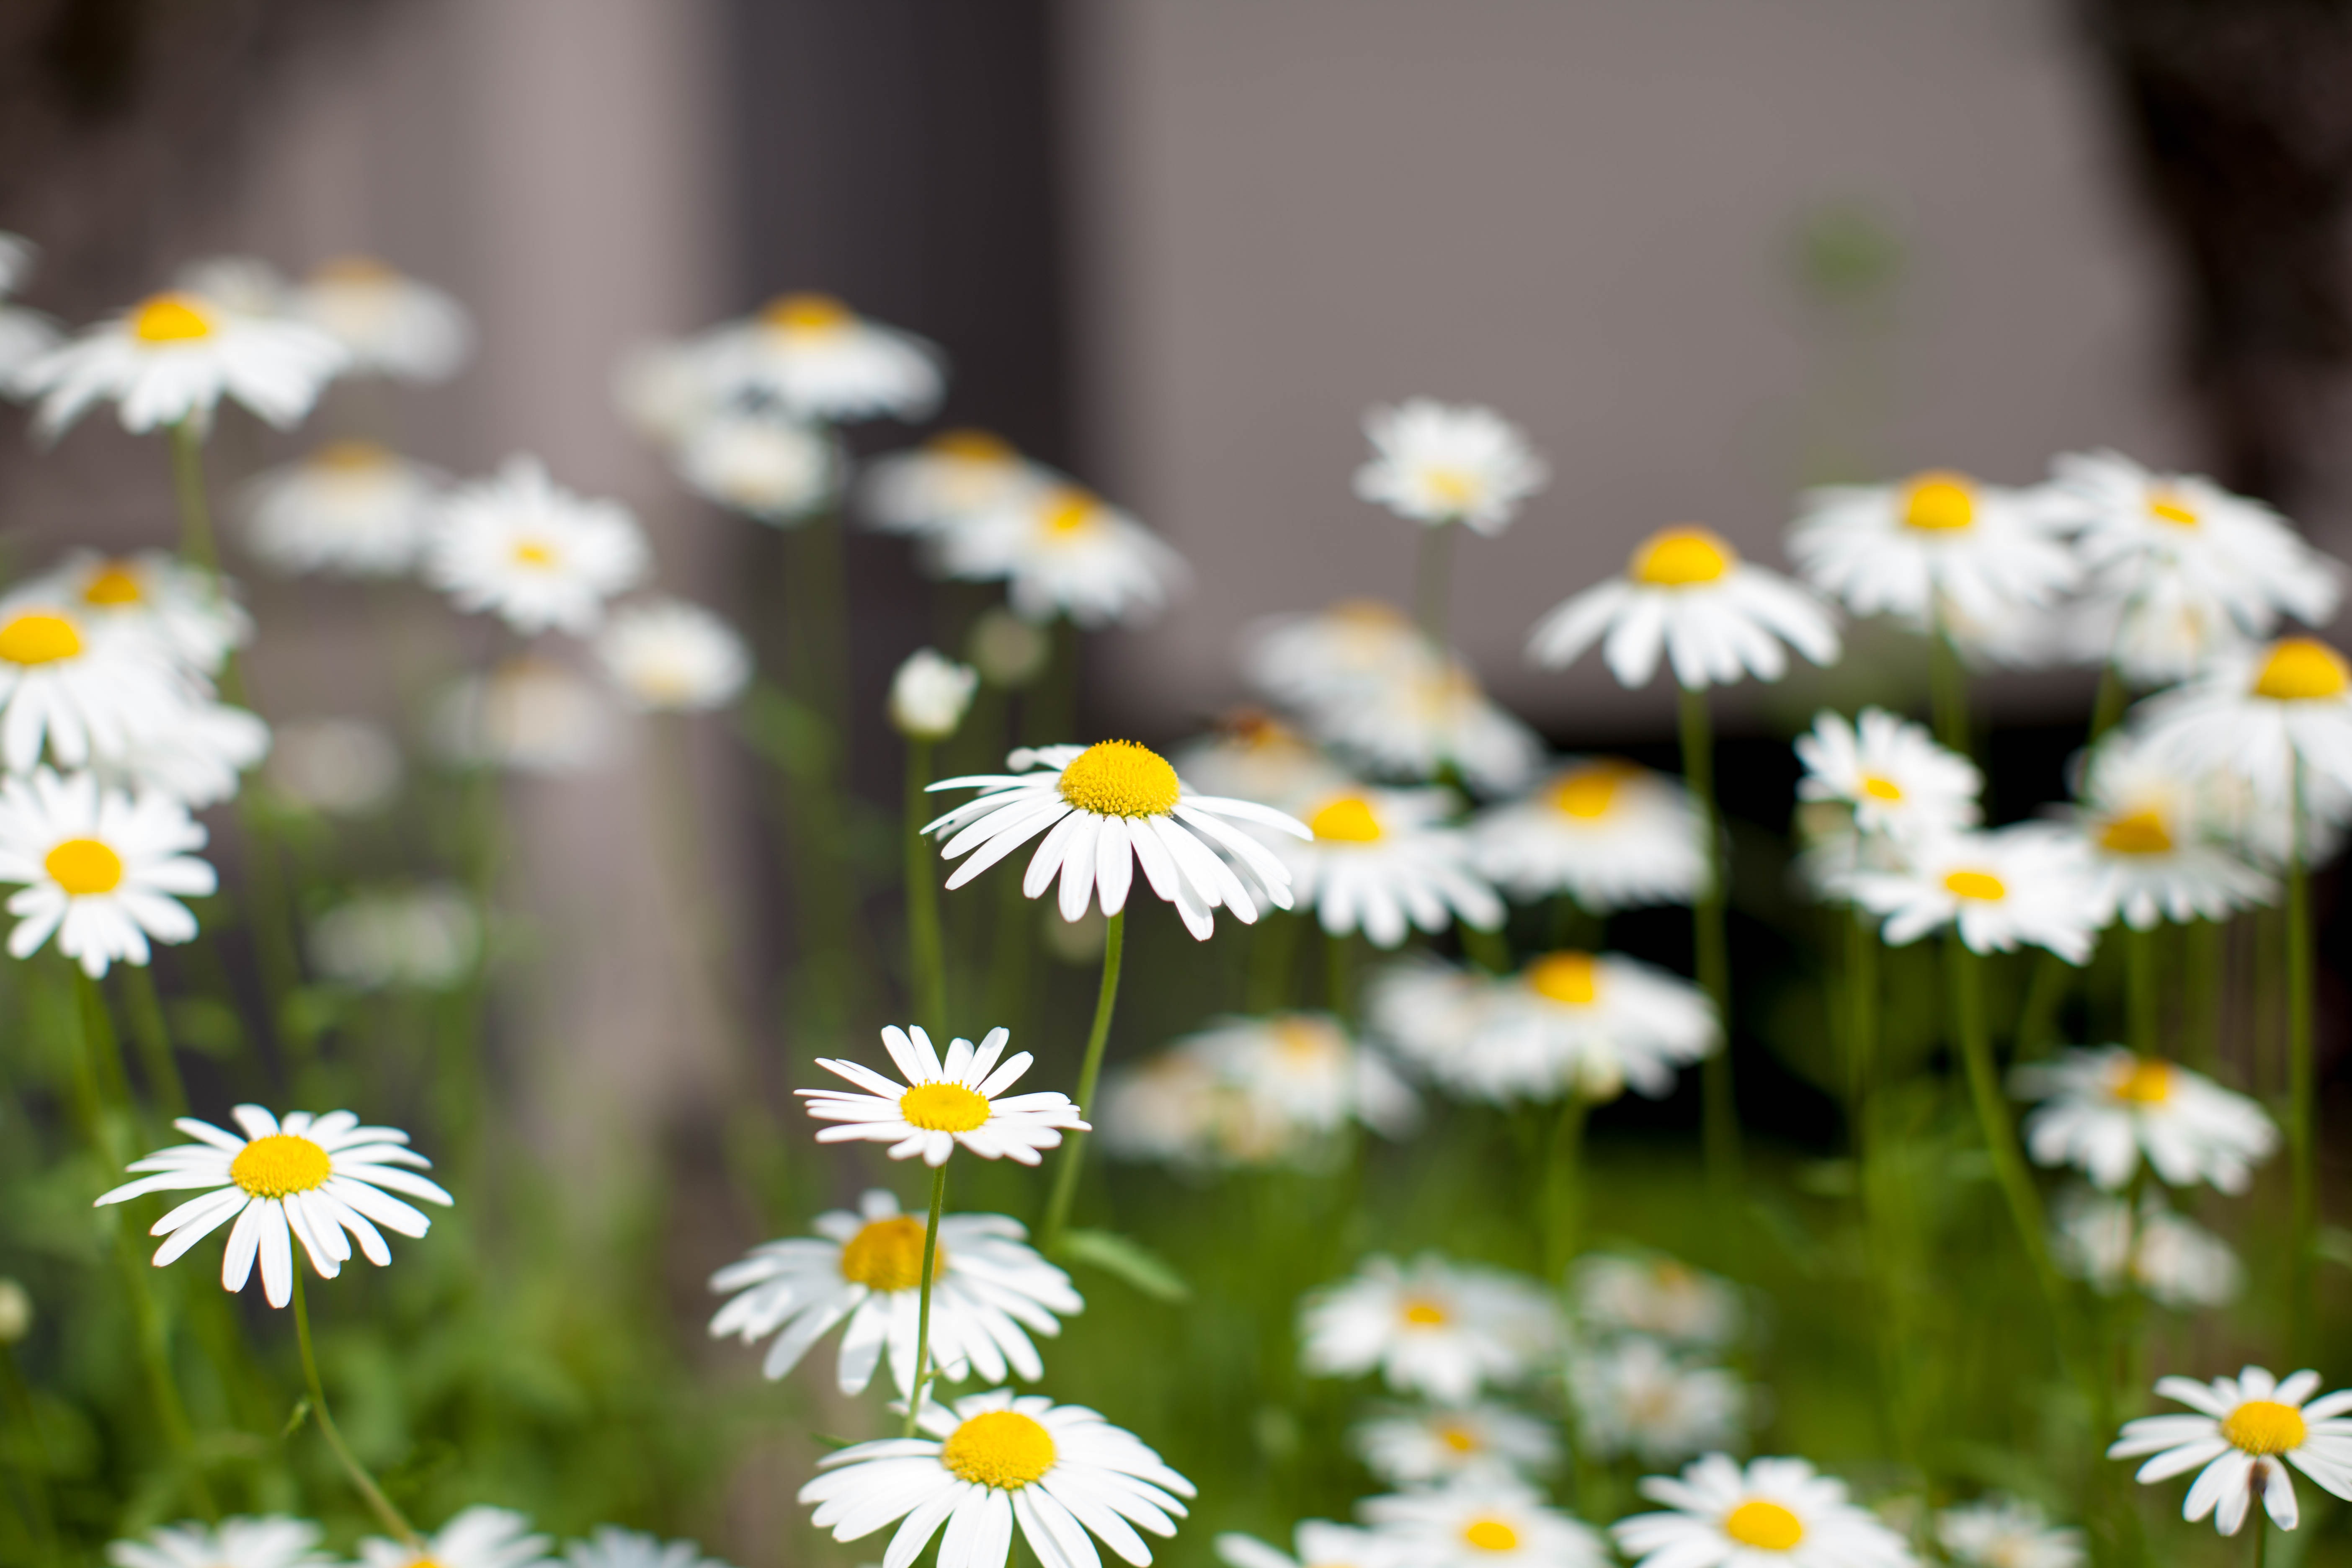
nature, grass, plant, meadow, flower, petal, daisy, herb, botany, yellow, flora, wildflower, flowers, bee, flowering plant, daisy family, oxeye daisy, annual plant, land plant, chamaemelum nobile, marguerite daisy